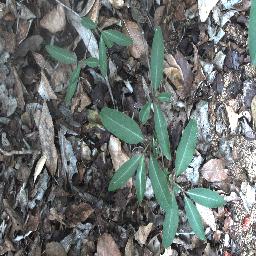
Label: rubber_vine